July Crisis

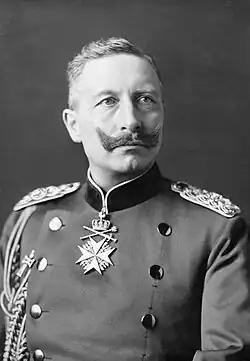
Wilhelm II of Germany was known for his impetuous personality, described by one scholar as "not lacking in intelligence, but he did lack stability, disguising his deep insecurities by swagger and tough talk."

While few mourned Franz Ferdinand himself, many ministers argued the assassination of the heir to the throne was a challenge to Austria-Hungary that must be avenged. This was especially true of Foreign Minister Leopold Berchtold; in October 1913, his ultimatum to Serbia made them back down over the occupation of Northern Albania, which gave him confidence it would work again.